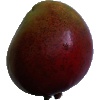
Label: red_mango